Broadcast radio receiver

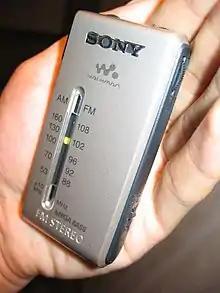
A portable battery-powered AM/FM broadcast receiver, used to listen to audio broadcast by local radio stations.

The most familiar form of radio receiver is a broadcast radio receiver, often just called a broadcast receiver or simply a radio, as used for radio broadcasting. It receives audio programs intended for public reception transmitted by local radio stations. The sound is reproduced either by a loudspeaker in the radio or an earphone which plugs into a jack on the radio. The radio requires electric power, provided either by batteries inside the radio or a power cord which plugs into an electric outlet. All radios have a volume control to adjust the loudness of the audio, and some type of "tuning" control to select the radio station to be received.